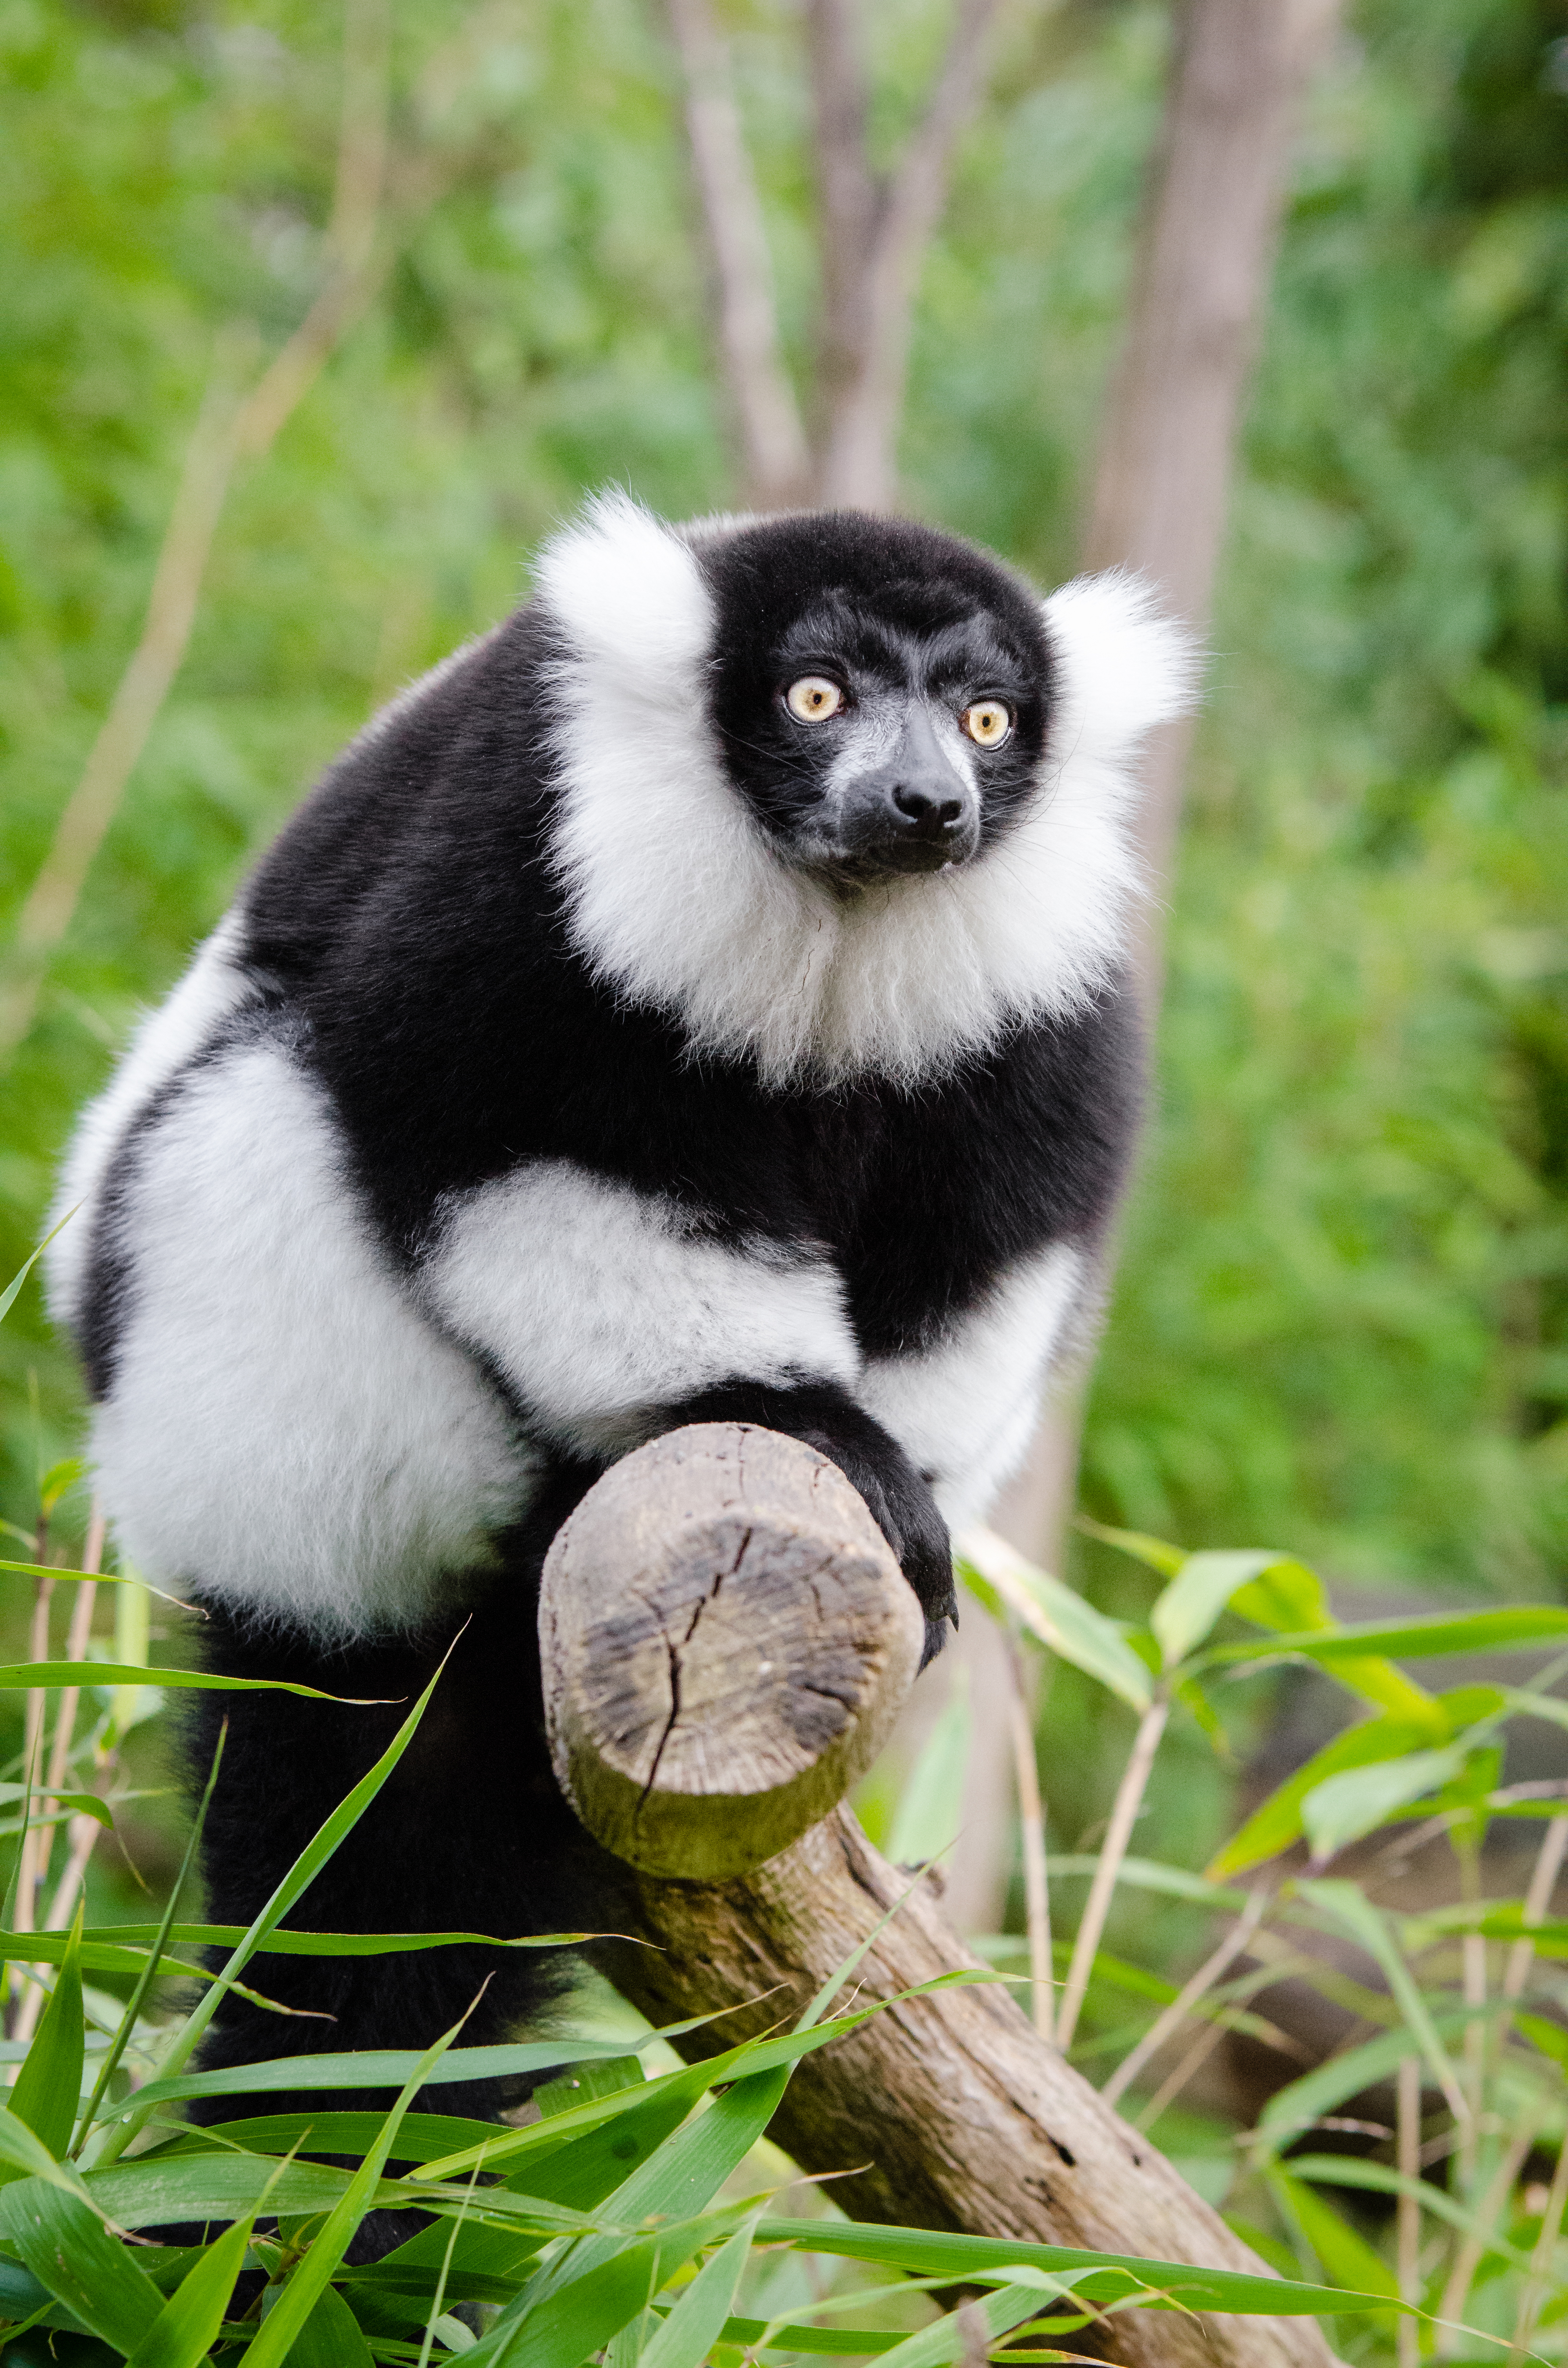
bokeh, wildlife, zoo, mammal, fauna, primate, endangered, madagascar, vertebrate, germany, lemur, lemurs, critically, d7000, old world monkey, new world monkey